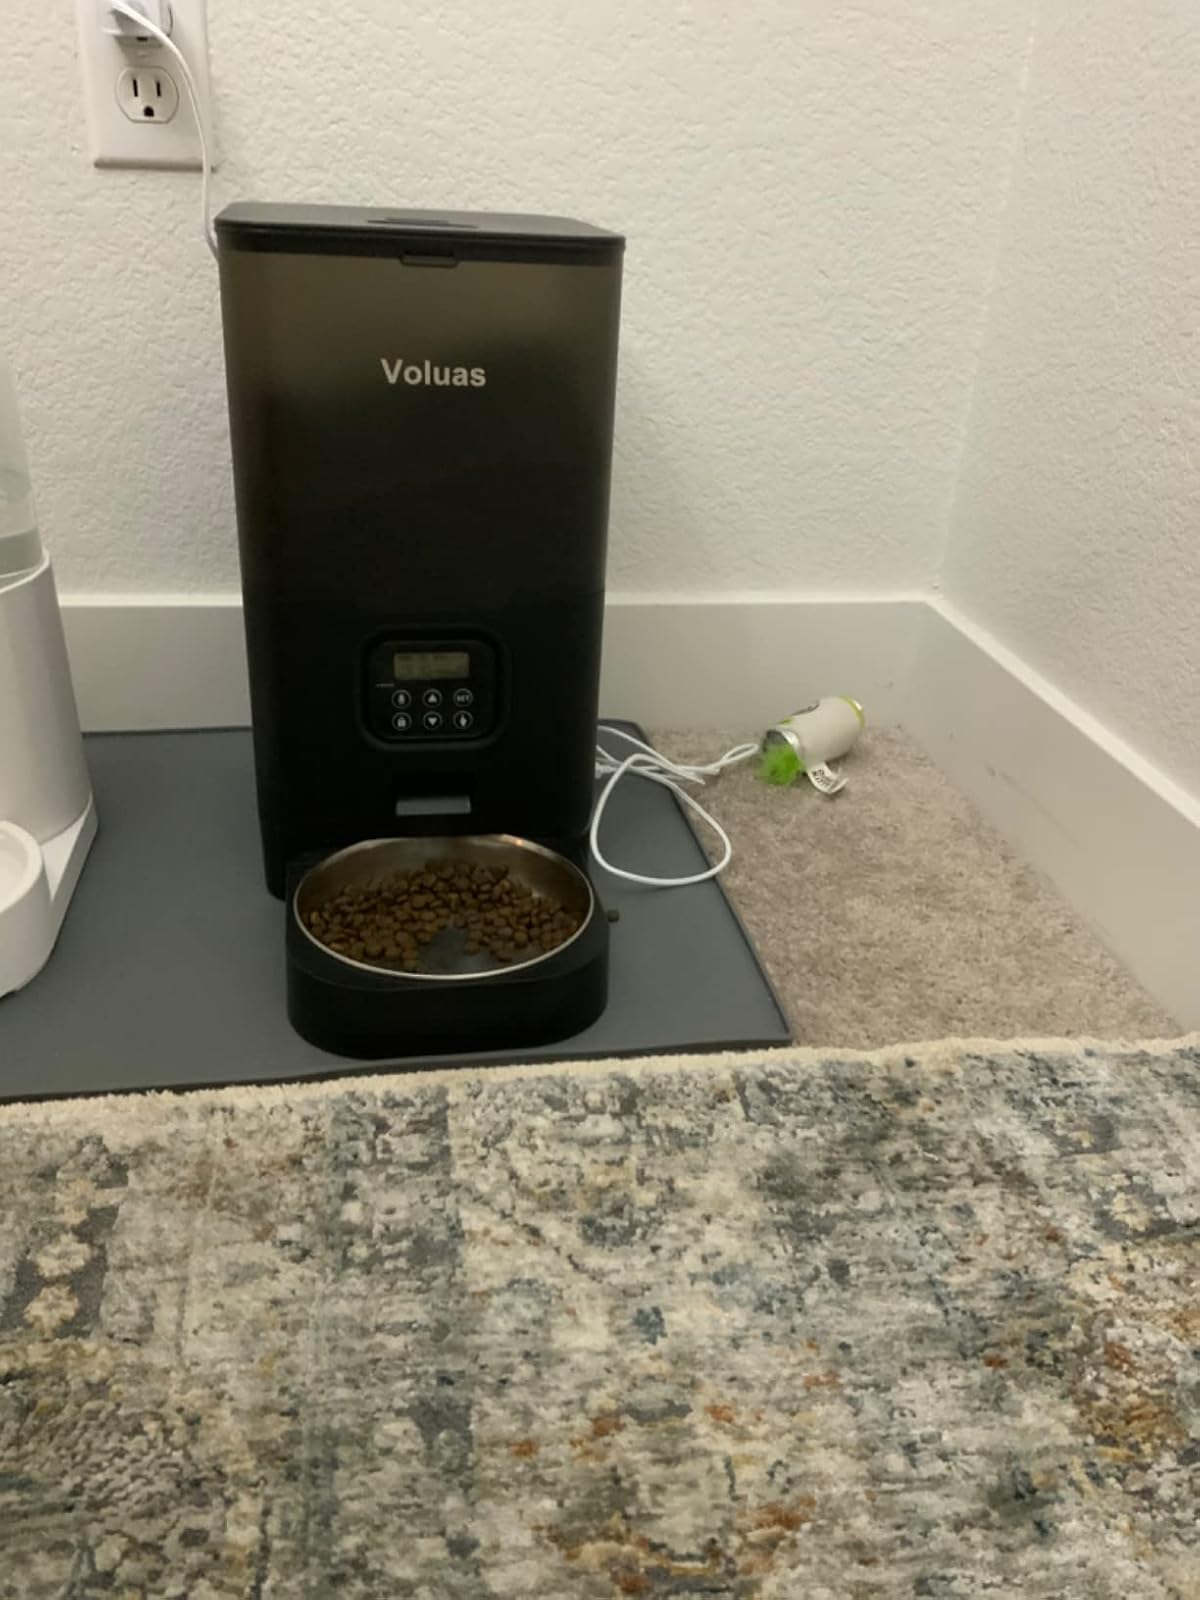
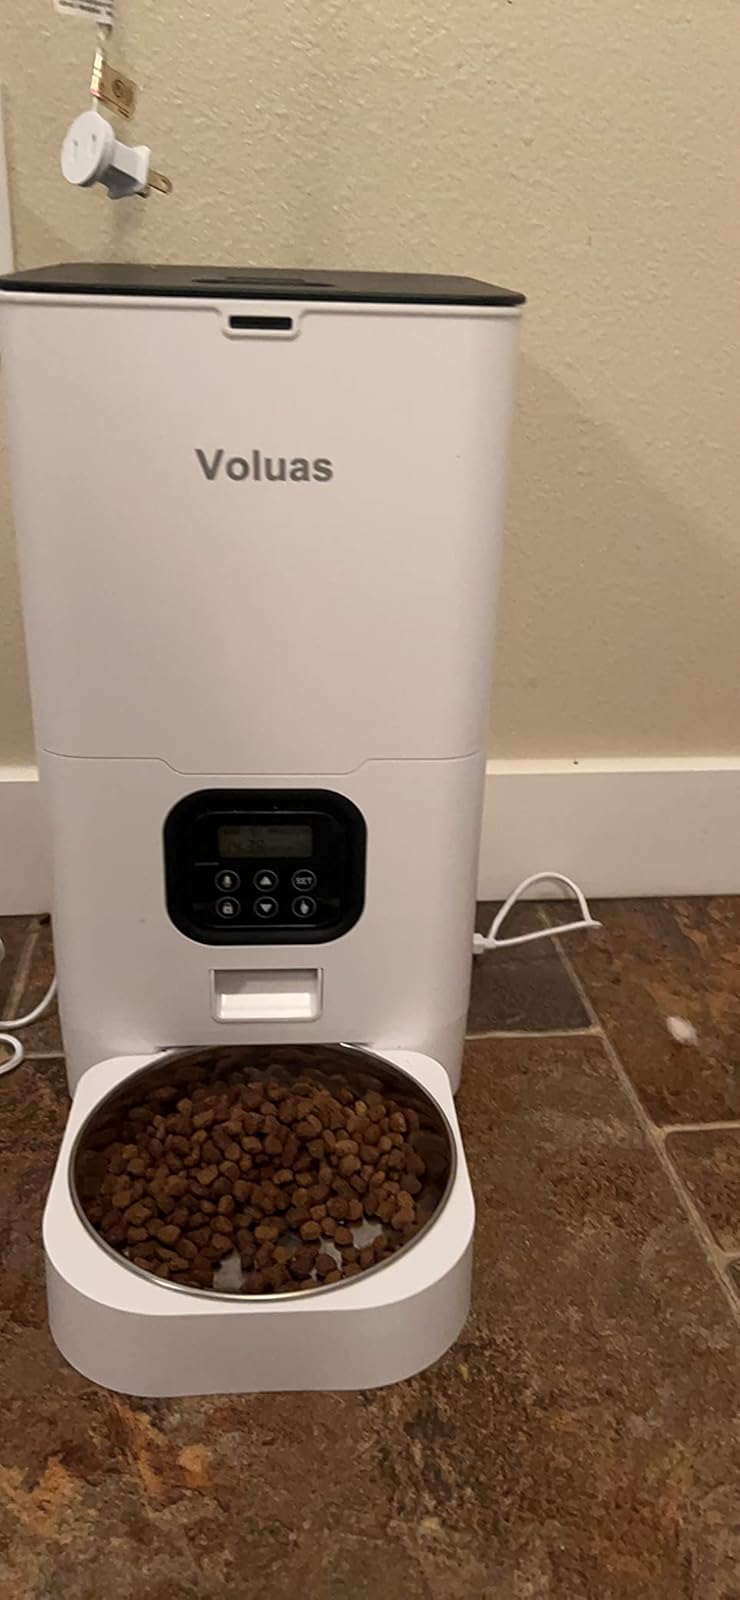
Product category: items_feeder
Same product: no